Vampires in popular culture

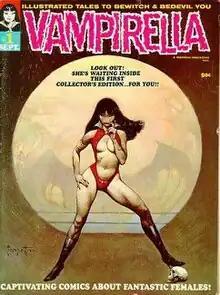
"Vampirella" #1 (September 1969). Cover art by Frank Frazetta.

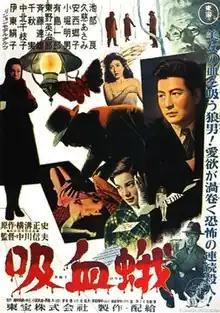
The 1956 "Vampire Moth" was the first Japanese film in the vampire genre.

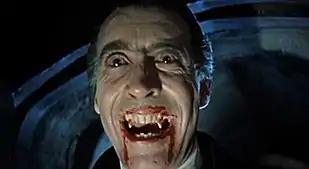
Christopher Lee portrayed Count Dracula in the celebrated Hammer Horror series of films, starting with "Dracula" in 1958.

"The Vampire" (1913, directed by Robert G. Vignola), also co-written by Vignola, is the earliest vampire film.